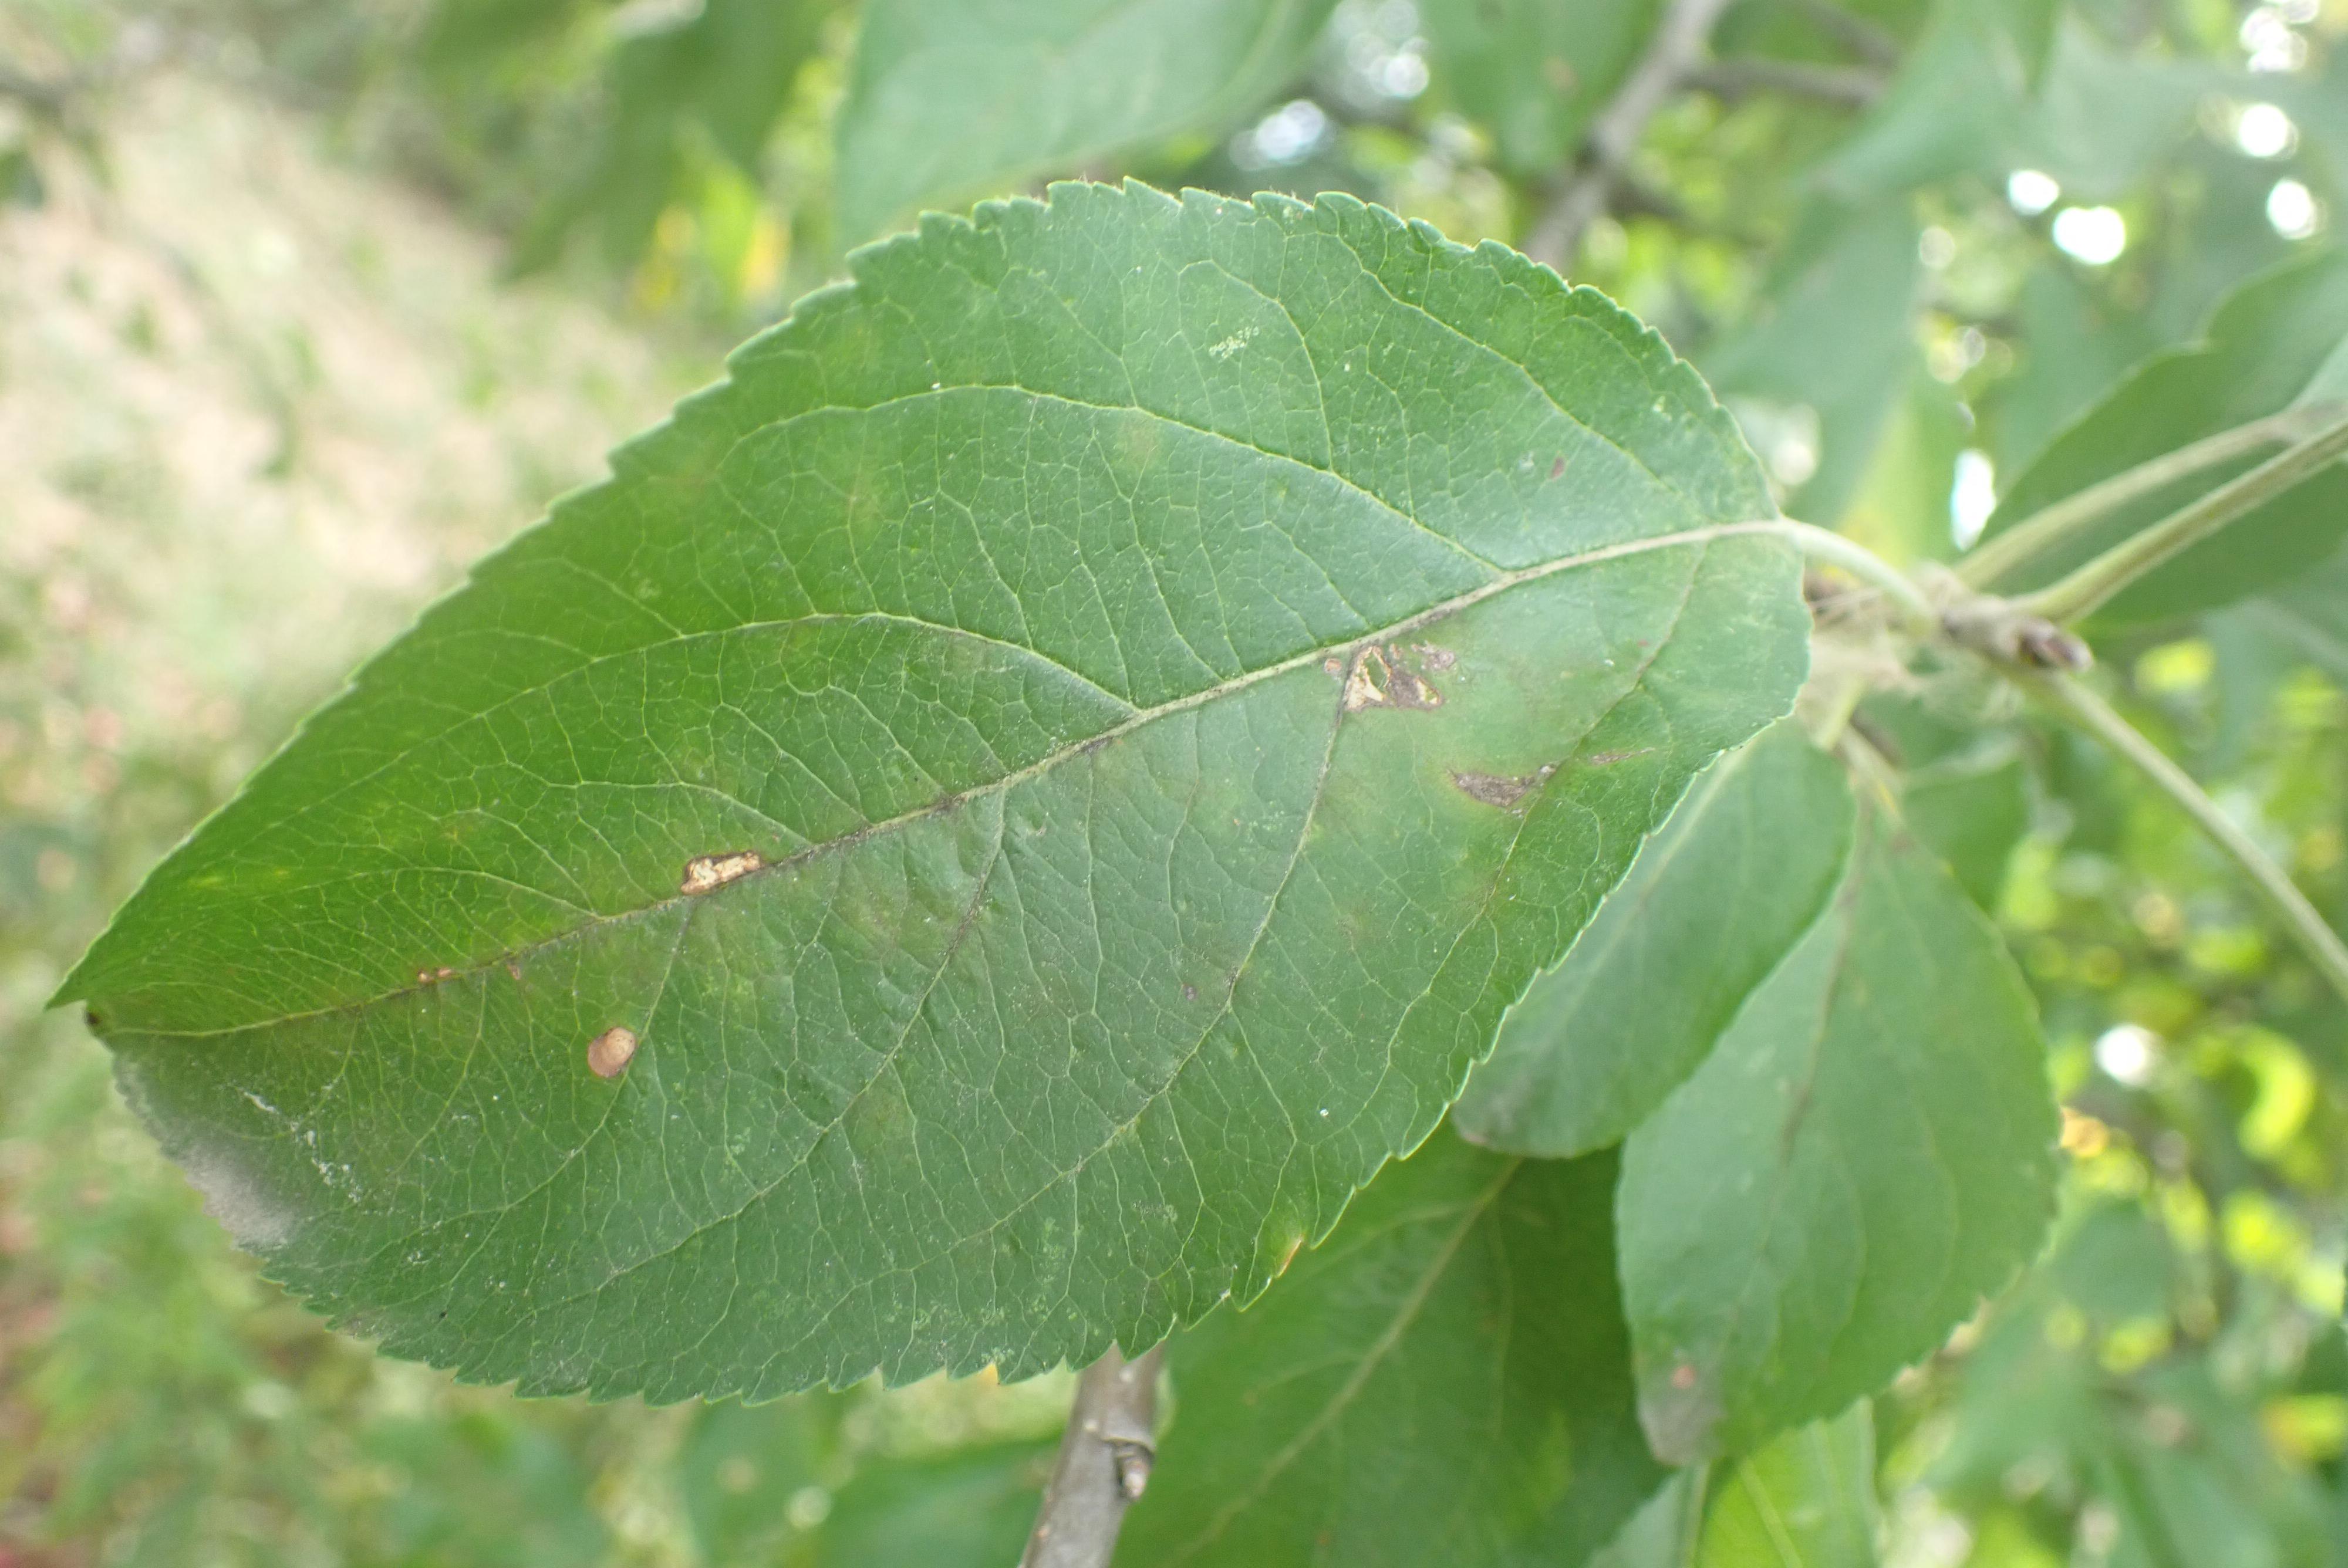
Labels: scab, frog_eye_leaf_spot